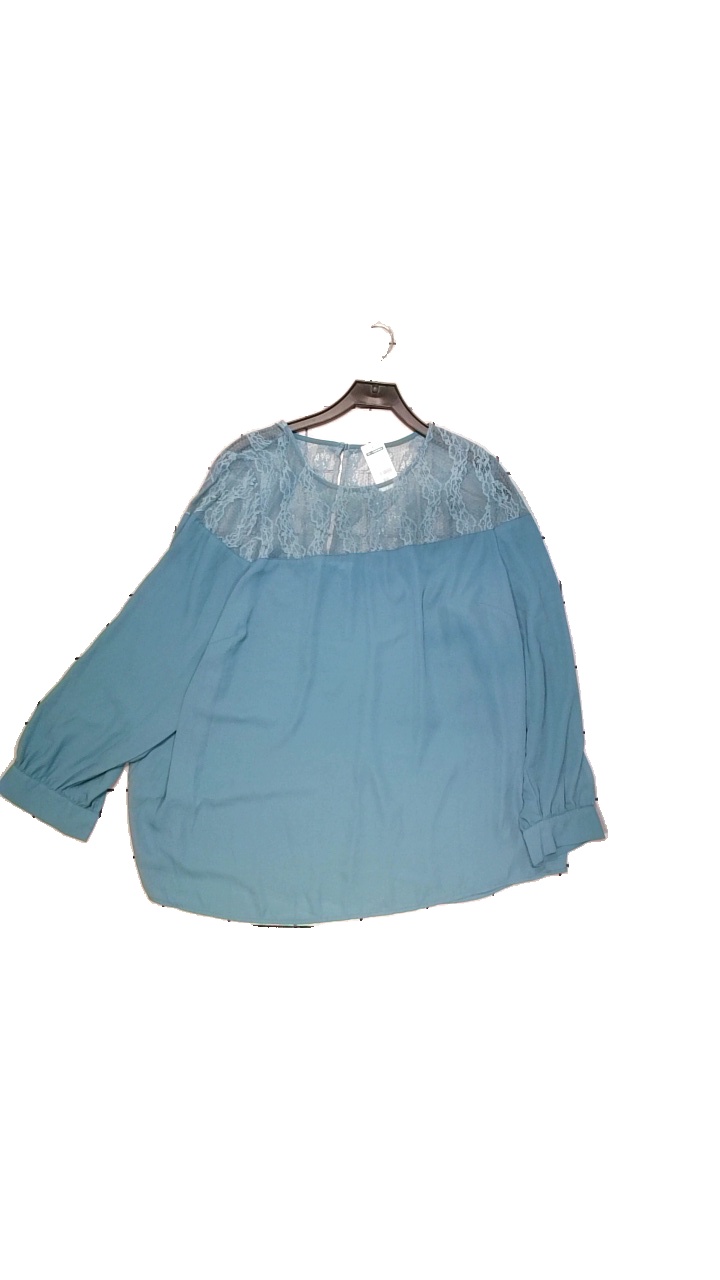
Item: Blouse (Ladies)
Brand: Missing
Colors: Turquoise
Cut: Loose
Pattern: Lace
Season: All
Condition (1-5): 5
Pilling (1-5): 4
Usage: Reuse
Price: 50-100